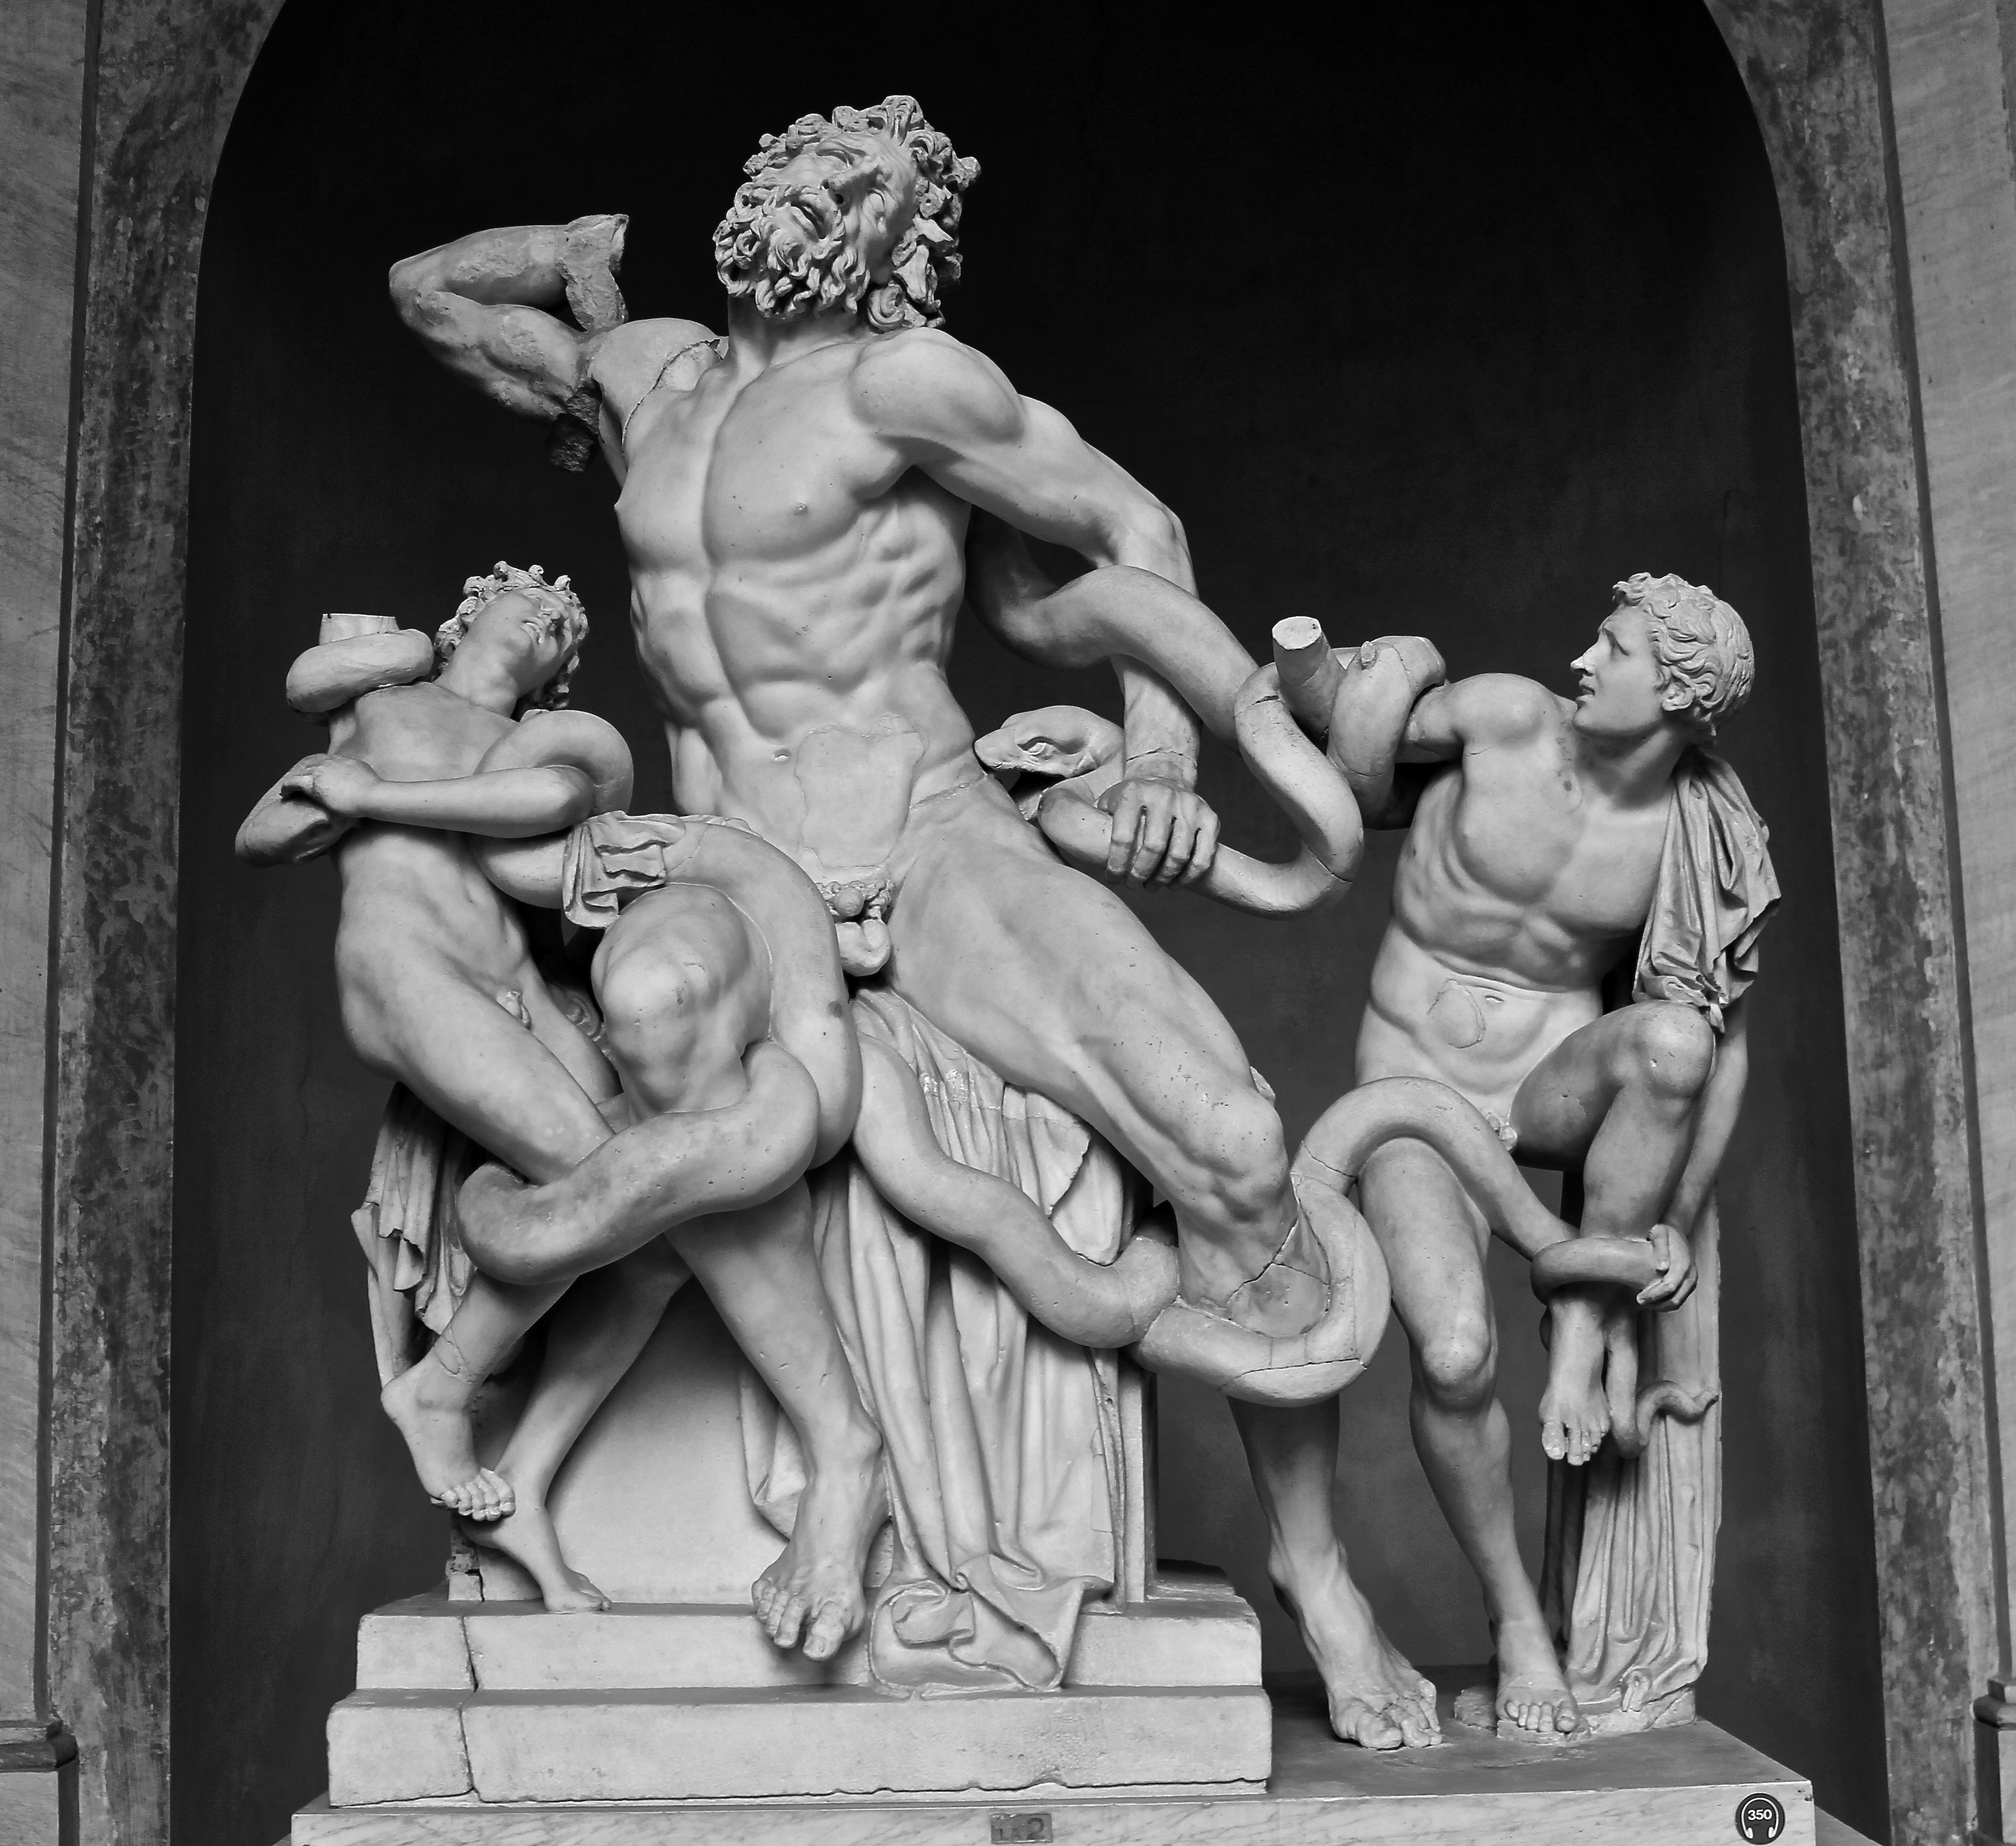
black and white, old, stone, monument, statue, italy, monochrome, muscle, sculpture, art, rome, temple, photograph, marble, history, famous, carving, relief, italian, mythology, stone carving, monochrome photography, ancient history, classical sculpture